Queen of the Holy Rosary Memorial Shrine

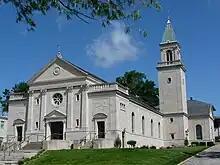
"Queen of the Holy Rosary Memorial Shrine" - Exterior

The Queen of the Holy Rosary Memorial Shrine is a Catholic church in the Diocese of Peoria It is located at 529 Fourth Street in La Salle, Illinois and is dedicated to the Blessed Virgin Mary in memory of all living and deceased military veterans who have served in the United States Armed Forces. It was deemed worthy to be elevated to a Diocesan Shrine on November 7, 2007, by Bishop Daniel R. Jenky, and dissolved as a parish. He has granted a partial indulgence to those making a pious pilgrimage to the Shrine. The Shrine complex consists of the church, the rectory and a school building.